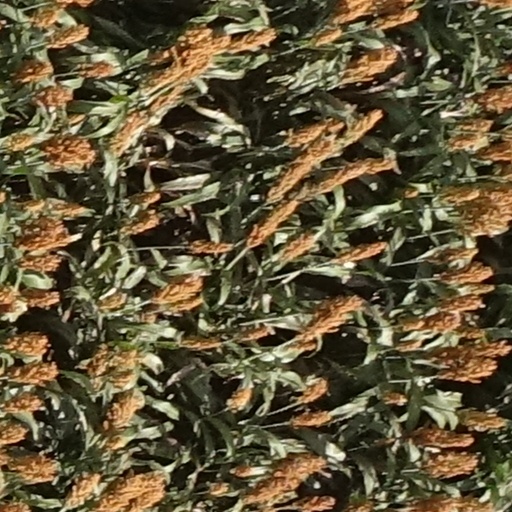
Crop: sorghum